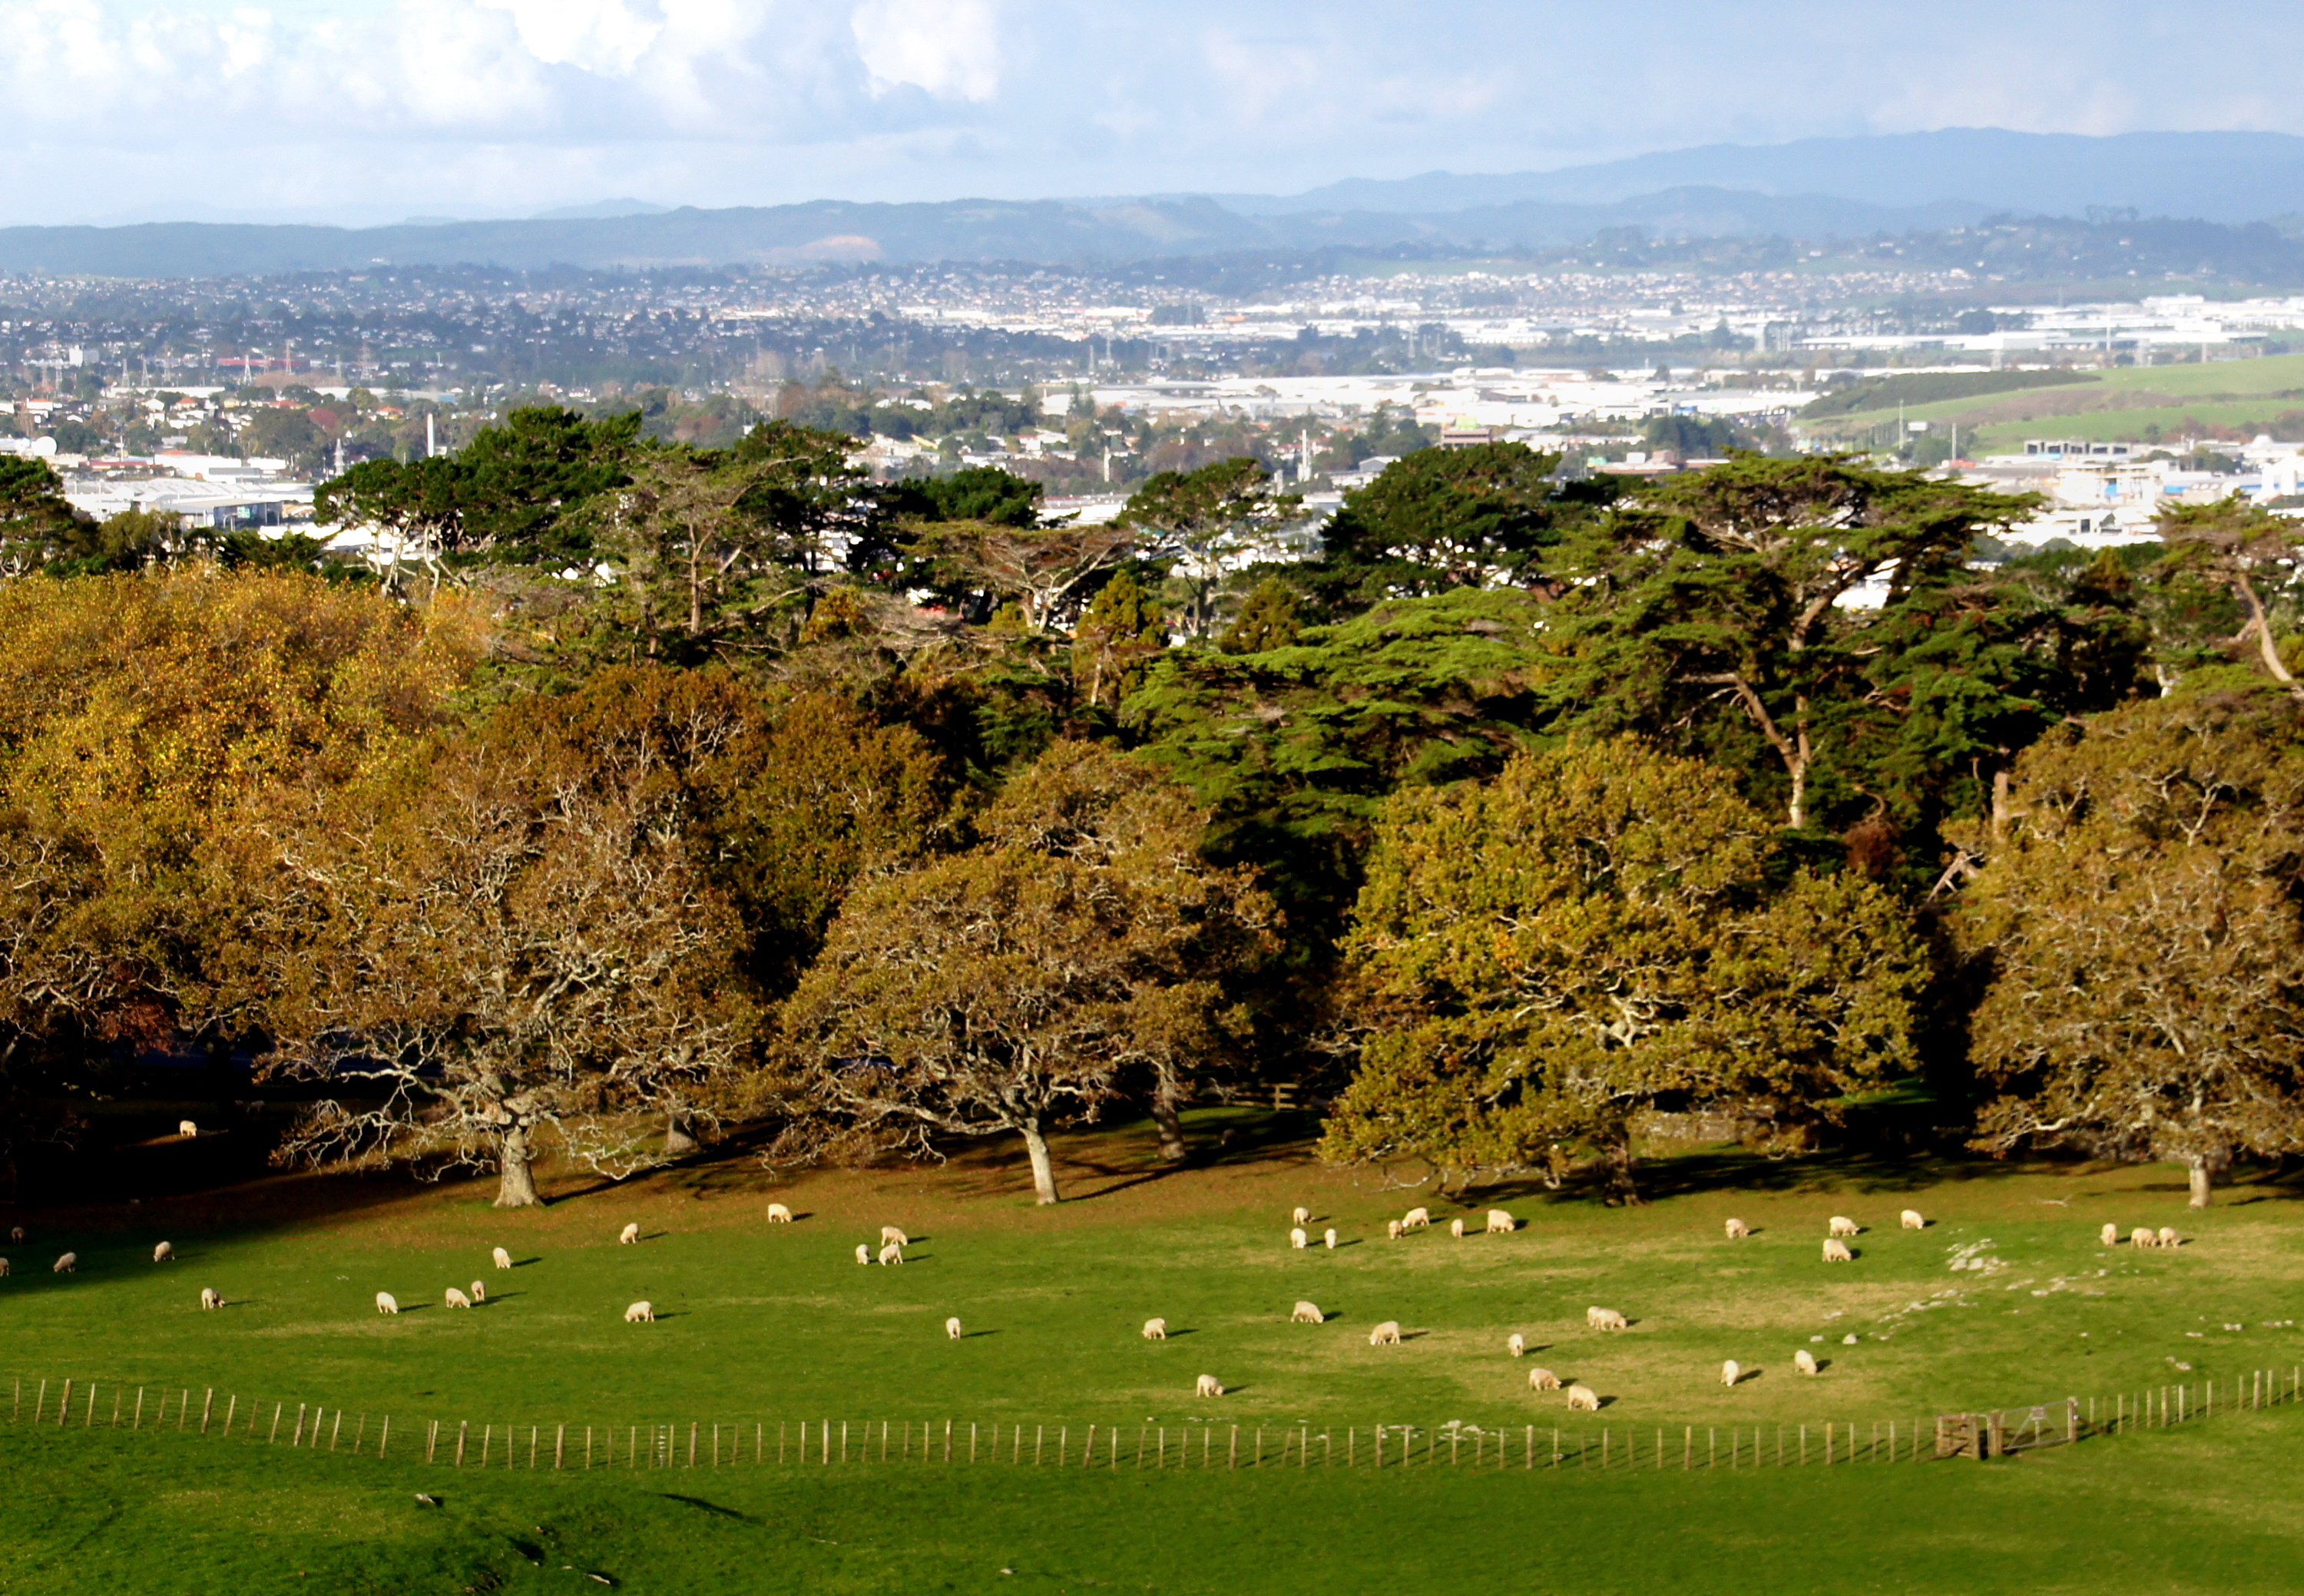
landscape, tree, grass, structure, plant, field, lawn, leaf, hill, flower, cityscape, sheep, garden, golf course, newzealand, auckland, mounteden, urbanparks, sheepfarming, sheepgrazing, onetreehill, volcanio, mounment, rural area, aerial photography, sport venue